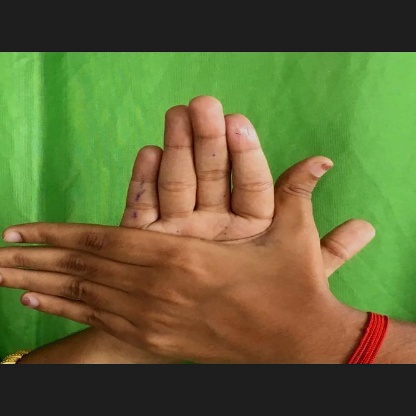
Mudra: Chakra